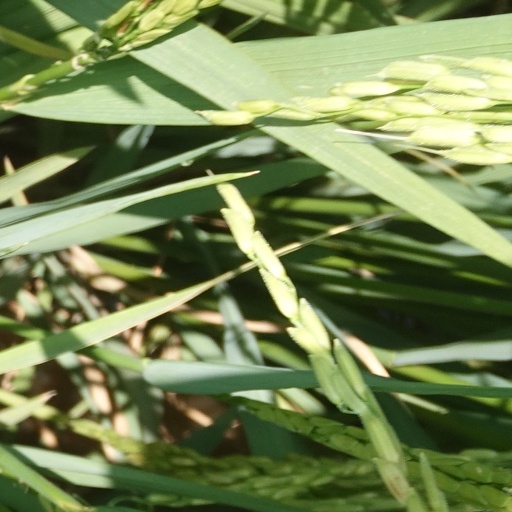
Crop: rice